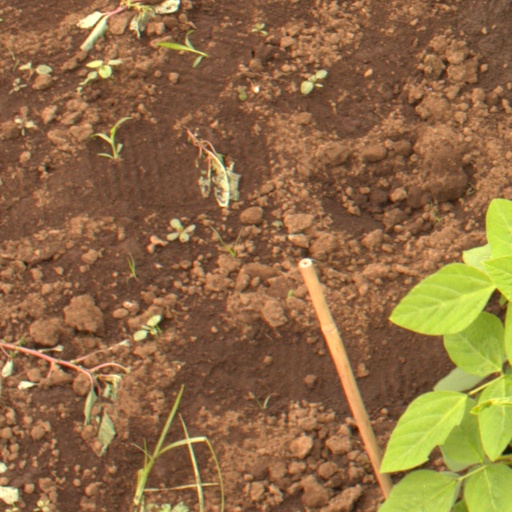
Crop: soybean